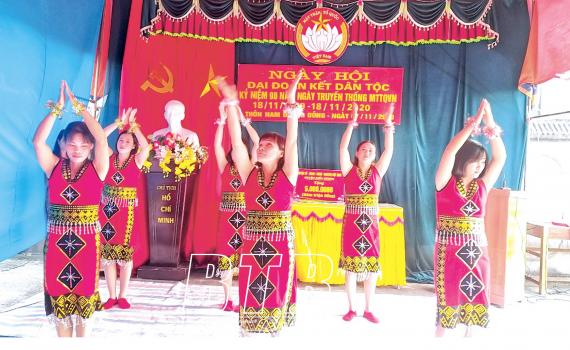
một nhóm người đang cùng nhau nhảy múa trên sân khấu